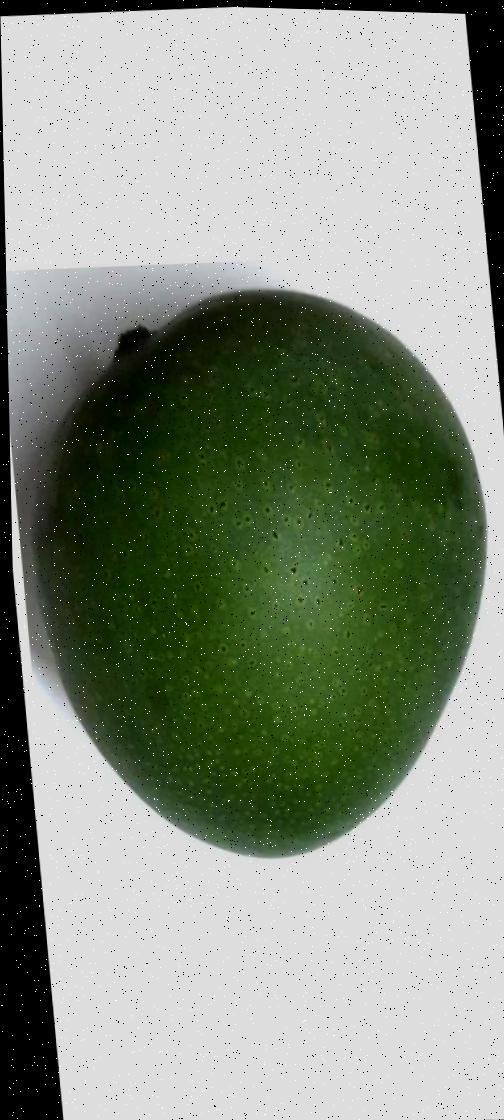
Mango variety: Ashshina Zhinuk